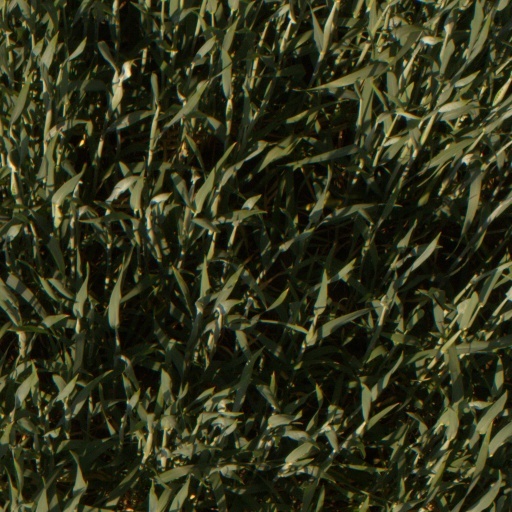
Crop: wheat